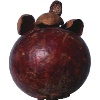
Label: Mangostan 1